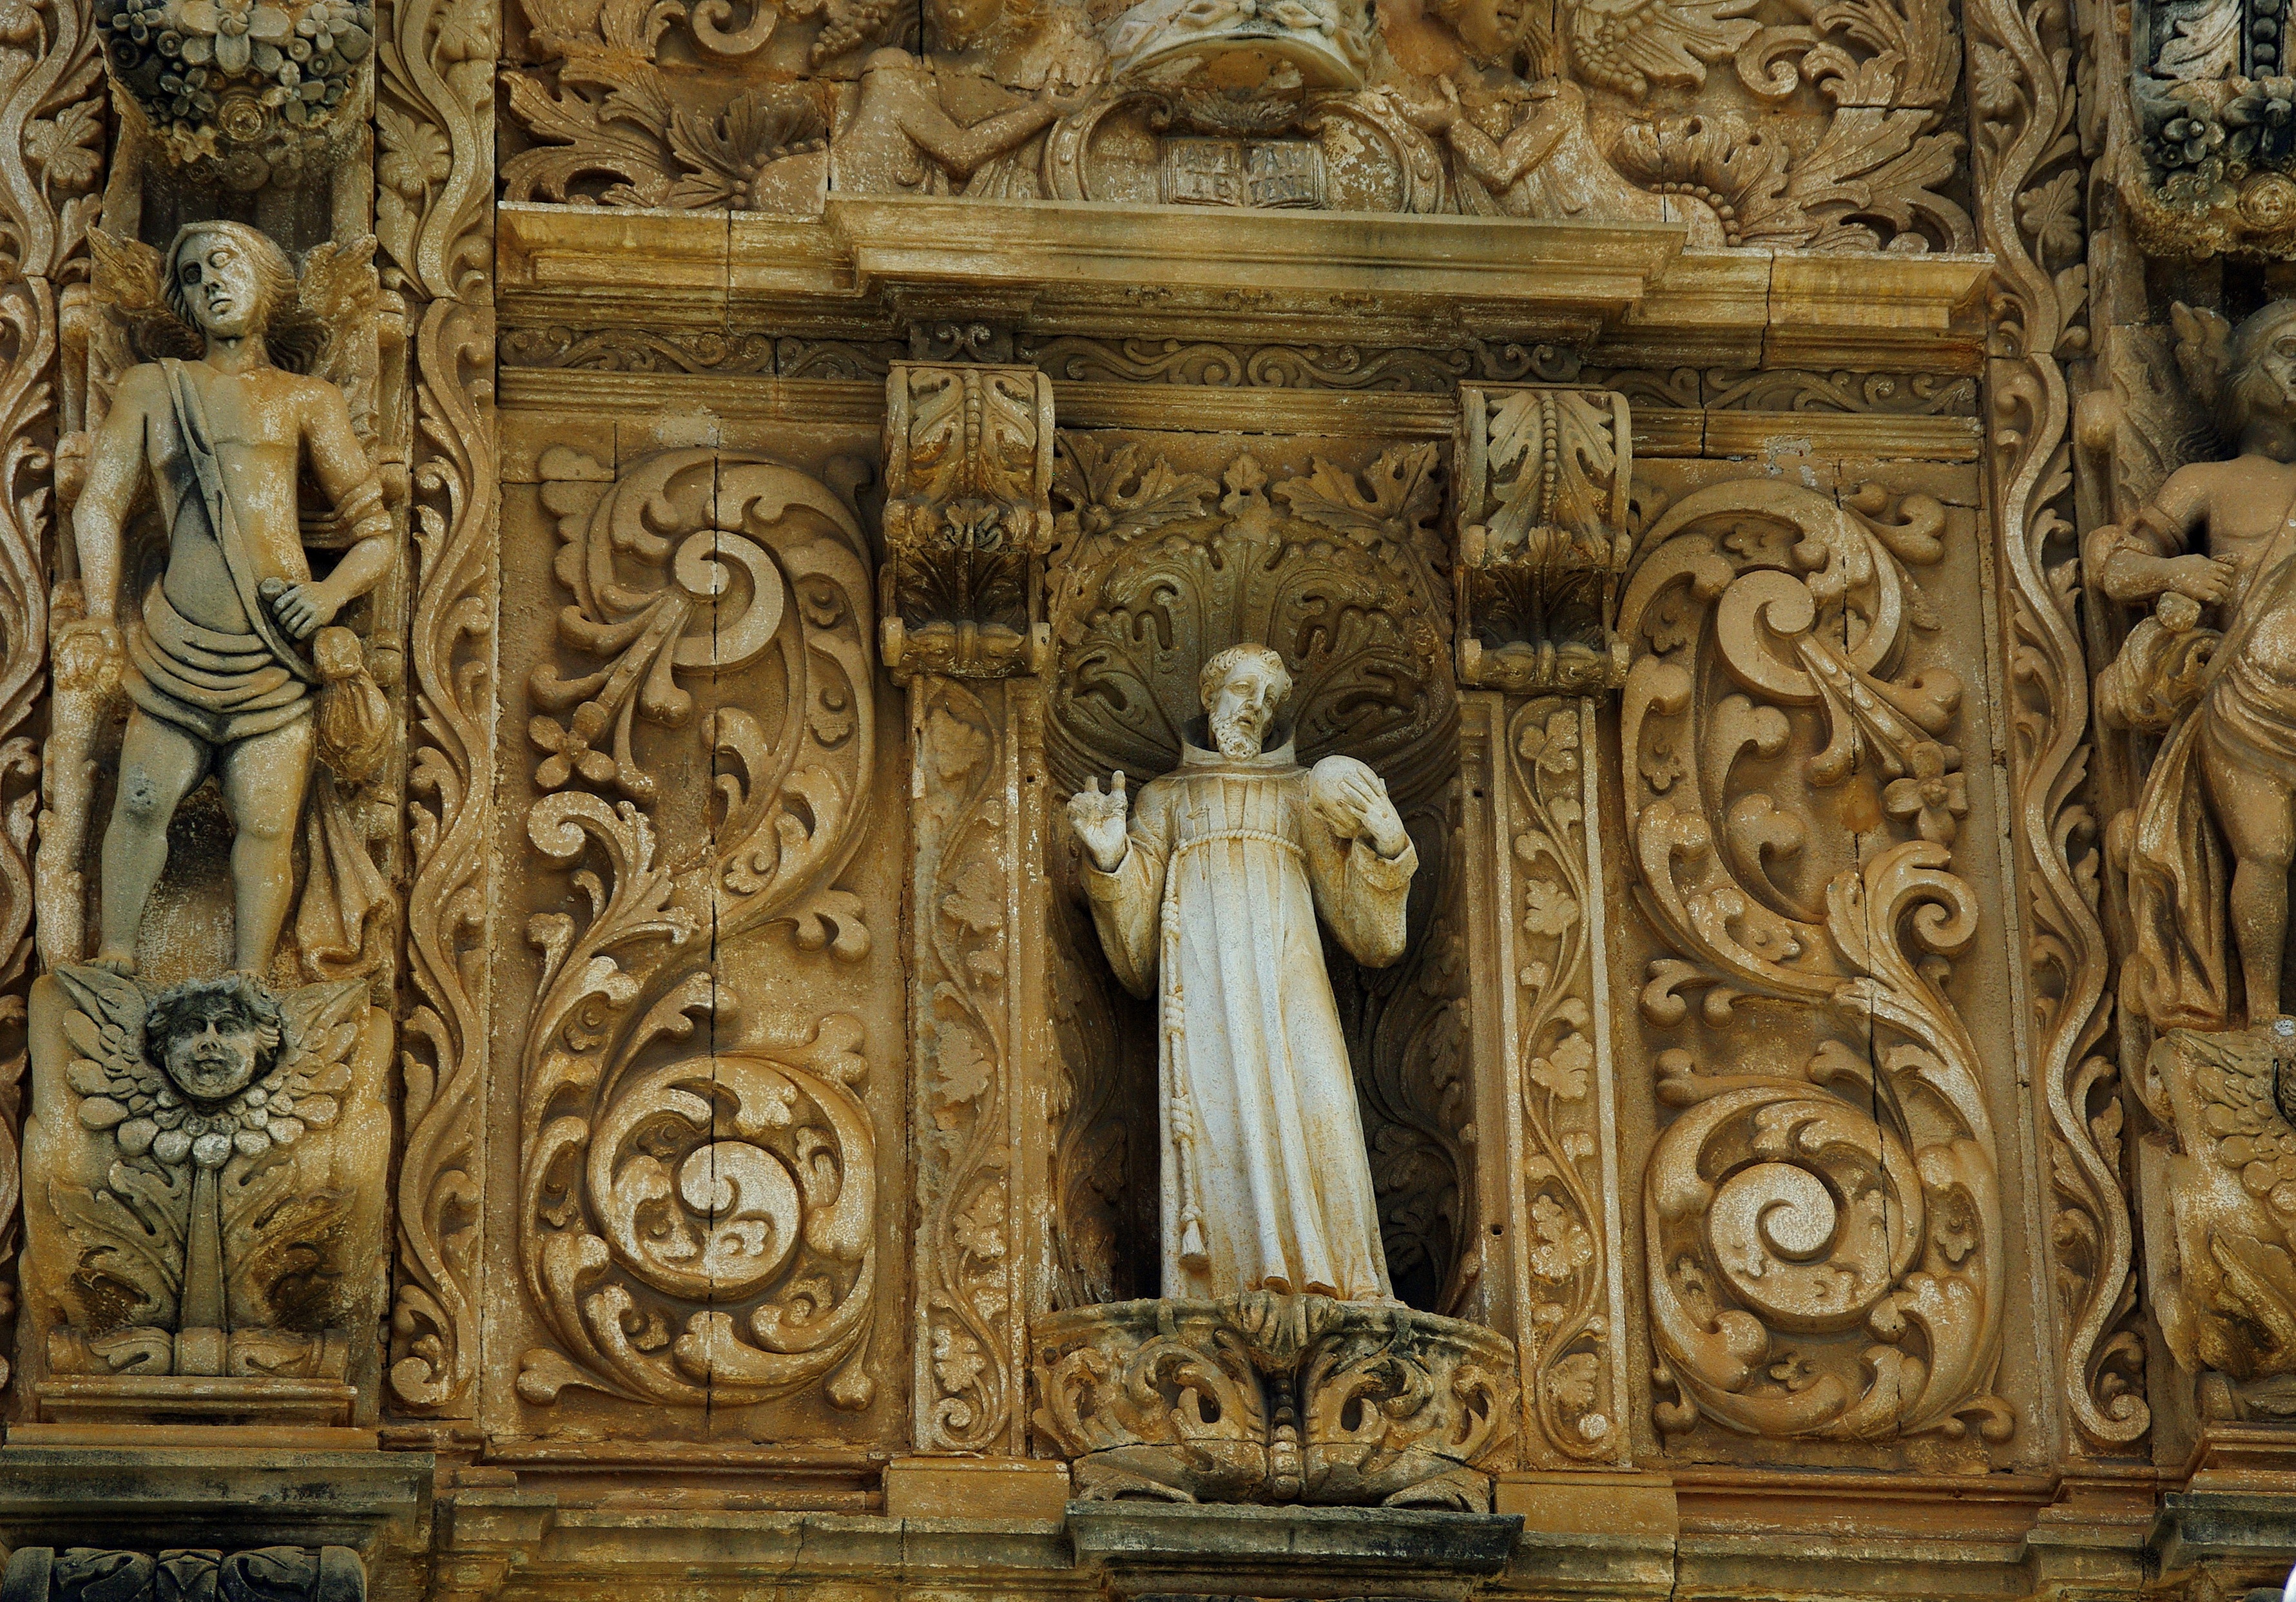
structure, wood, palace, statue, church, cathedral, chapel, place of worship, art, temple, altar, bahia, basilica, carving, portal, brazilwood, stone carving, ancient history, s o francisco church